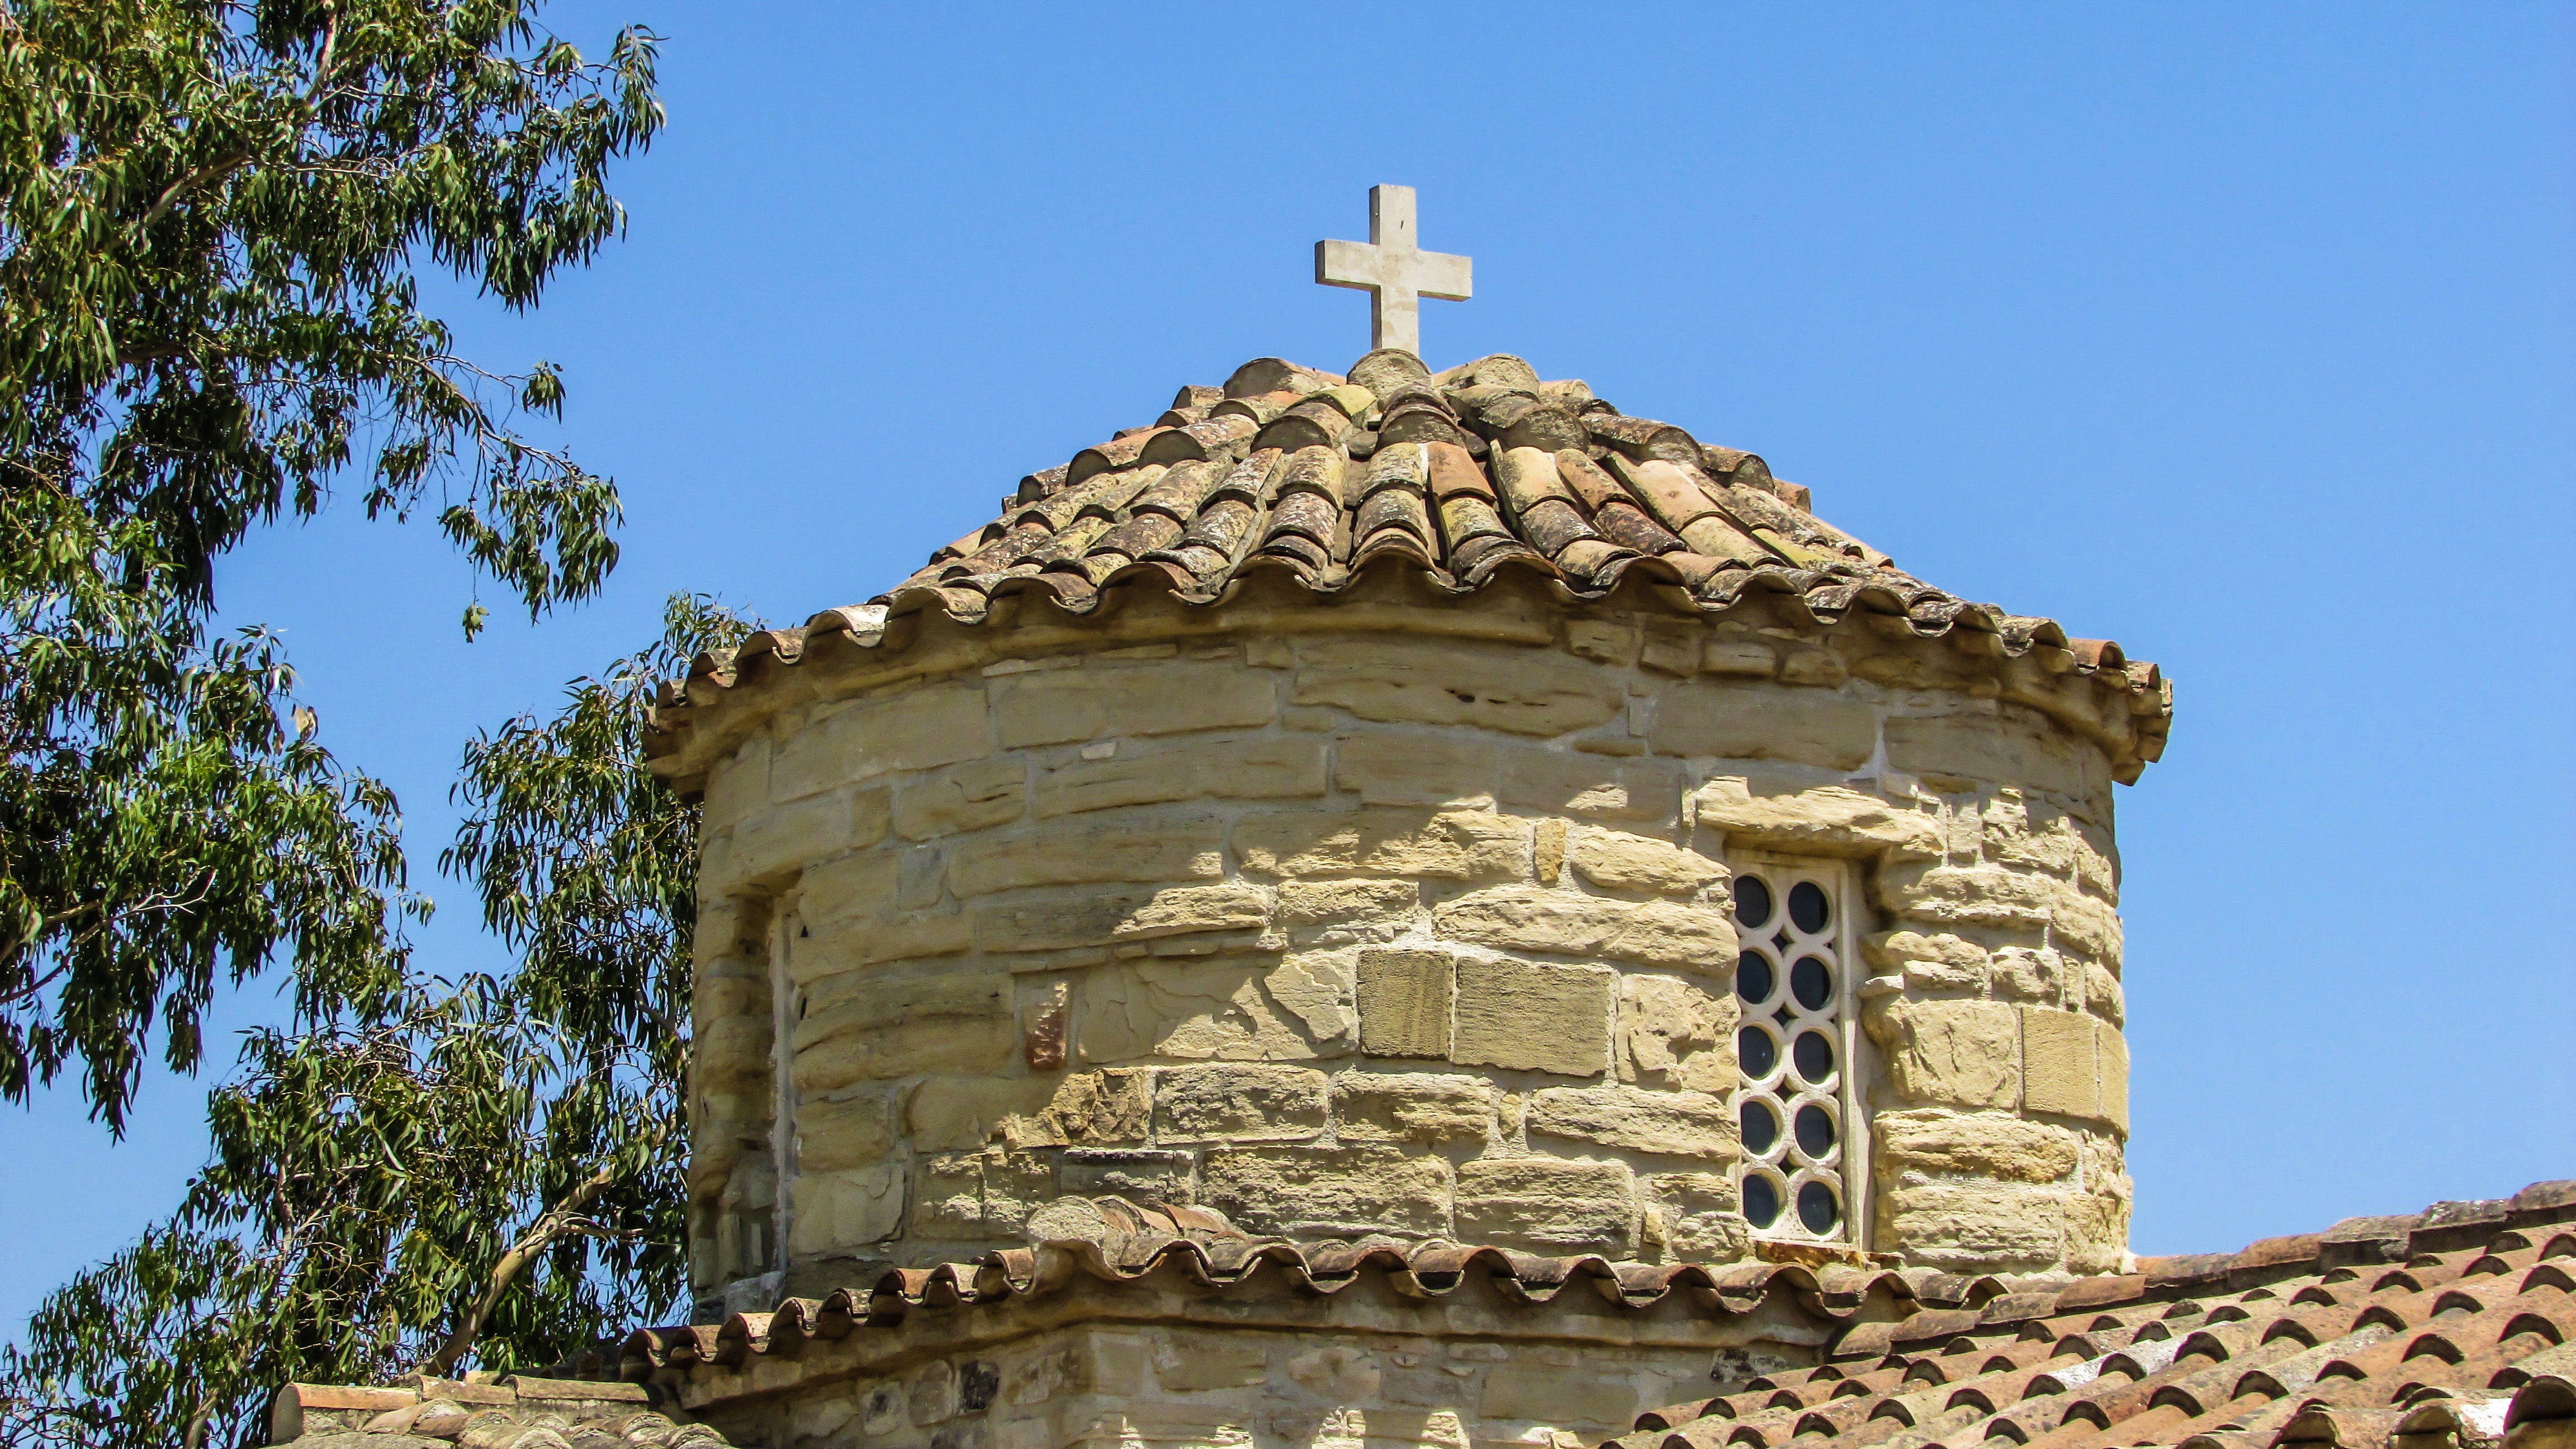
architecture, building, monument, religion, landmark, church, tourism, place of worship, temple, orthodox, dome, cyprus, archaeological site, unesco world heritage site, historic site, alaminos, ayios minas, ancient history